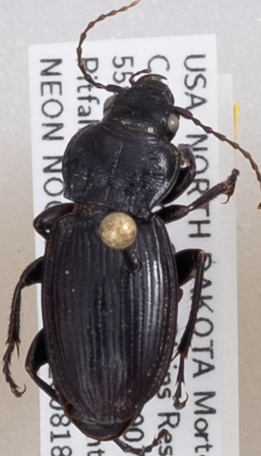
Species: Cyclotrachelus torvus
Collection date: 2020-08-18
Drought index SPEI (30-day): -2.09
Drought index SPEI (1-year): -0.1
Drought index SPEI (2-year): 0.862